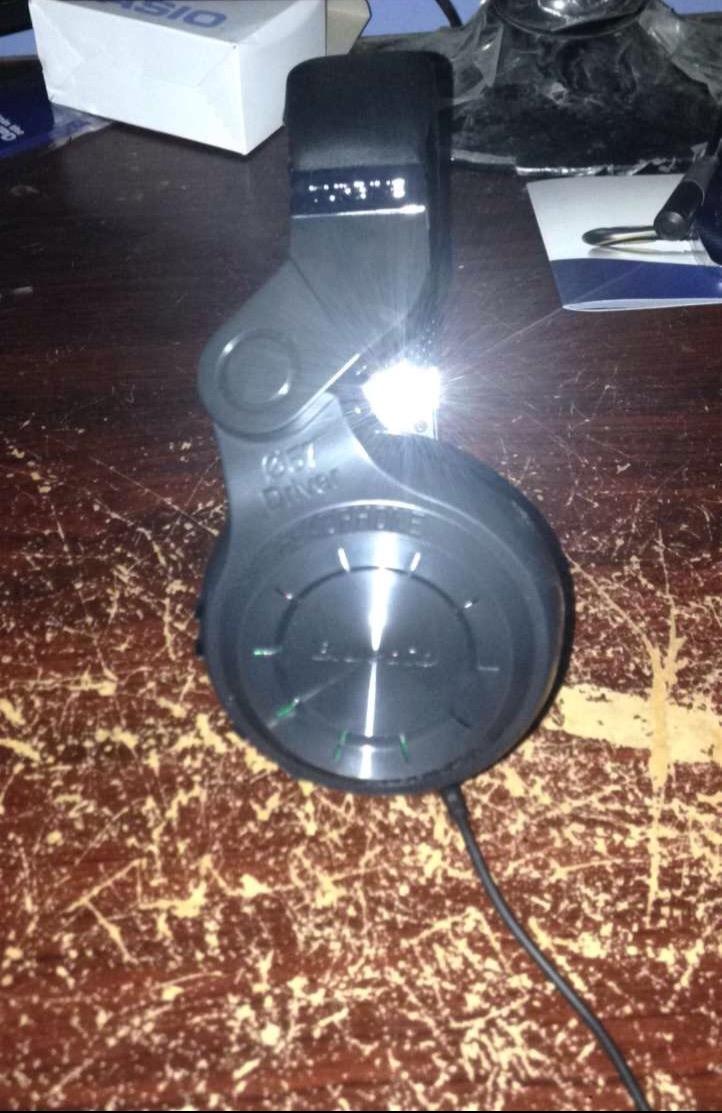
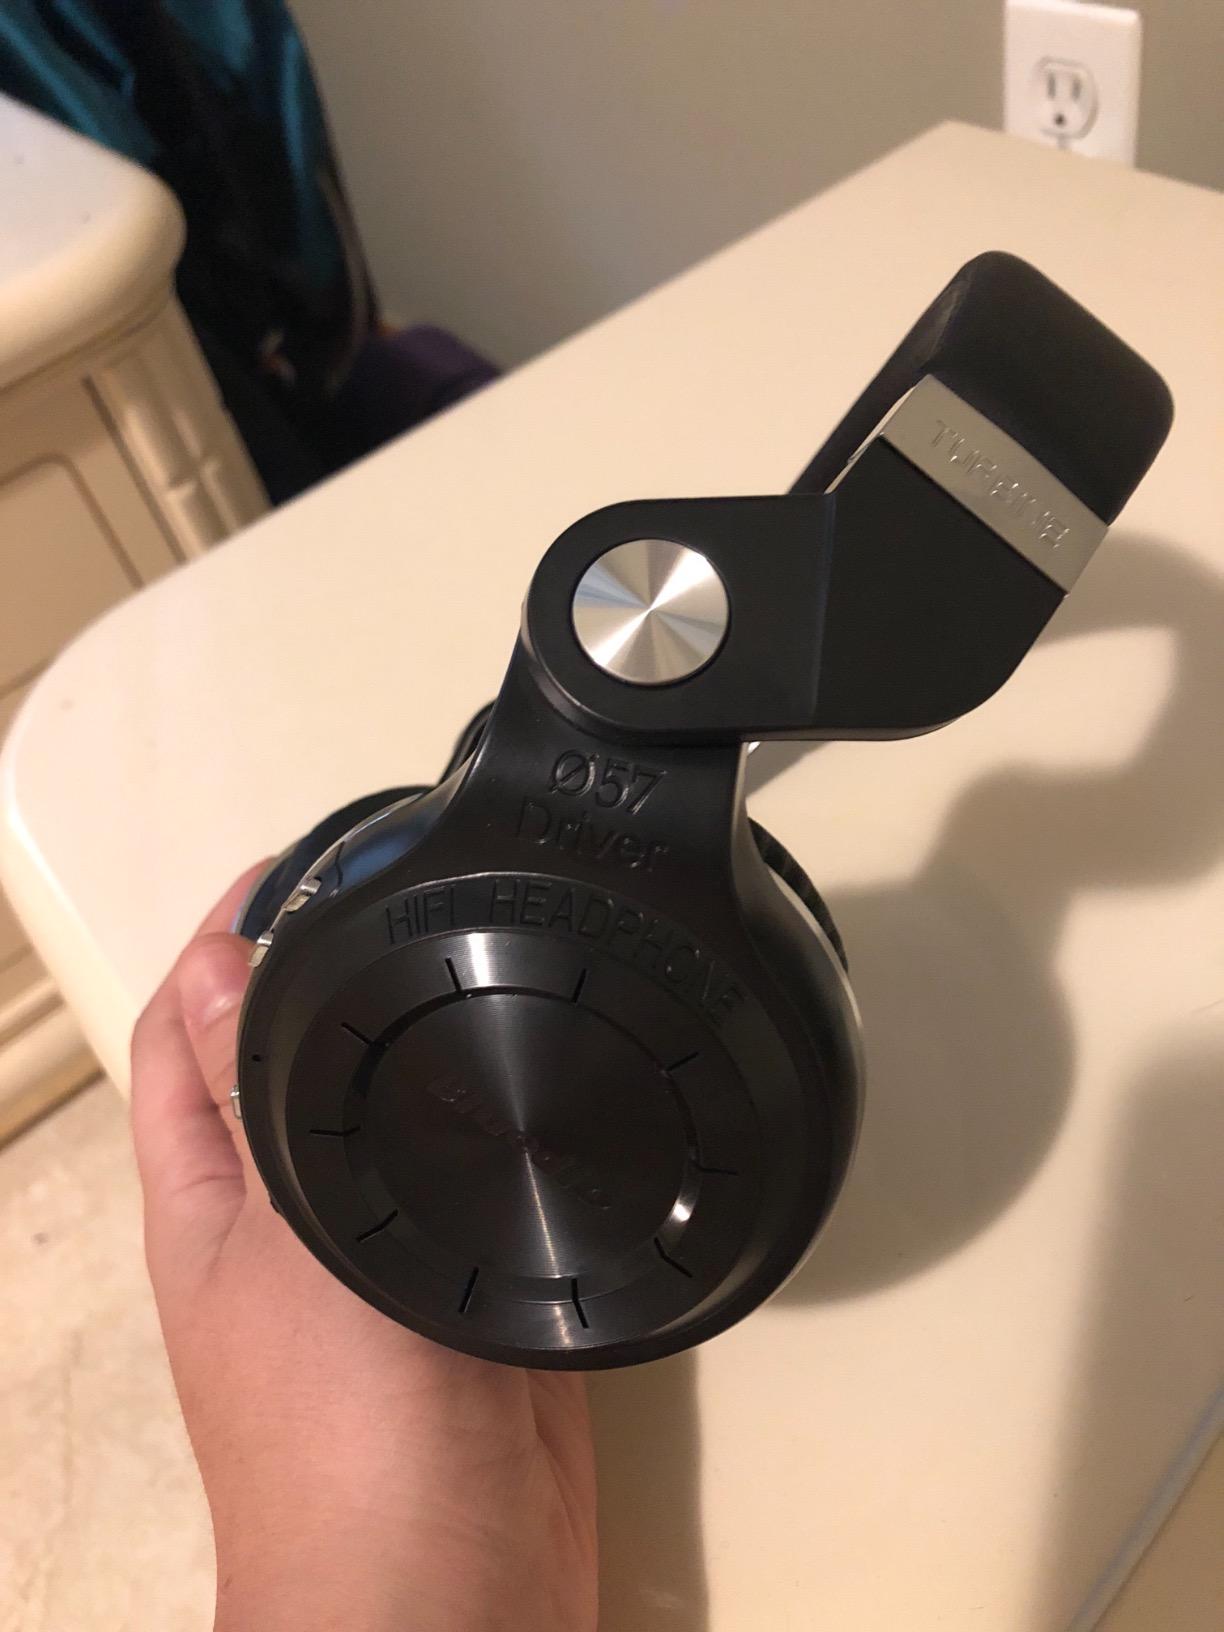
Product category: headphones
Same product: yes